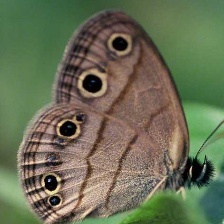
Species: WOOD SATYR
Butterfly family (ImageNet category): ringlet